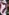
Number: 7